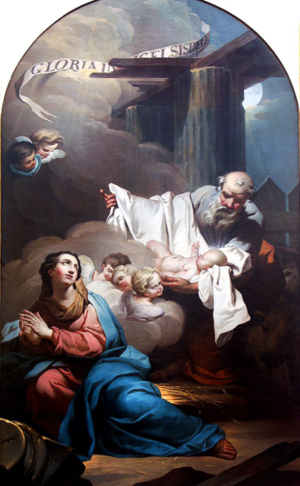
La Nativité
La Nativité est une peinture à l'huile sur toile sur toile réalisée à Paris en 1743 par le peintre français Jean-Charles Frontier.
Jean-Charles Frontier est un artiste peintre né à Paris en 1701 et mort à Lyon en 1763. Il a peint des tableaux religieux et d’histoire, des portraits et des paysages.